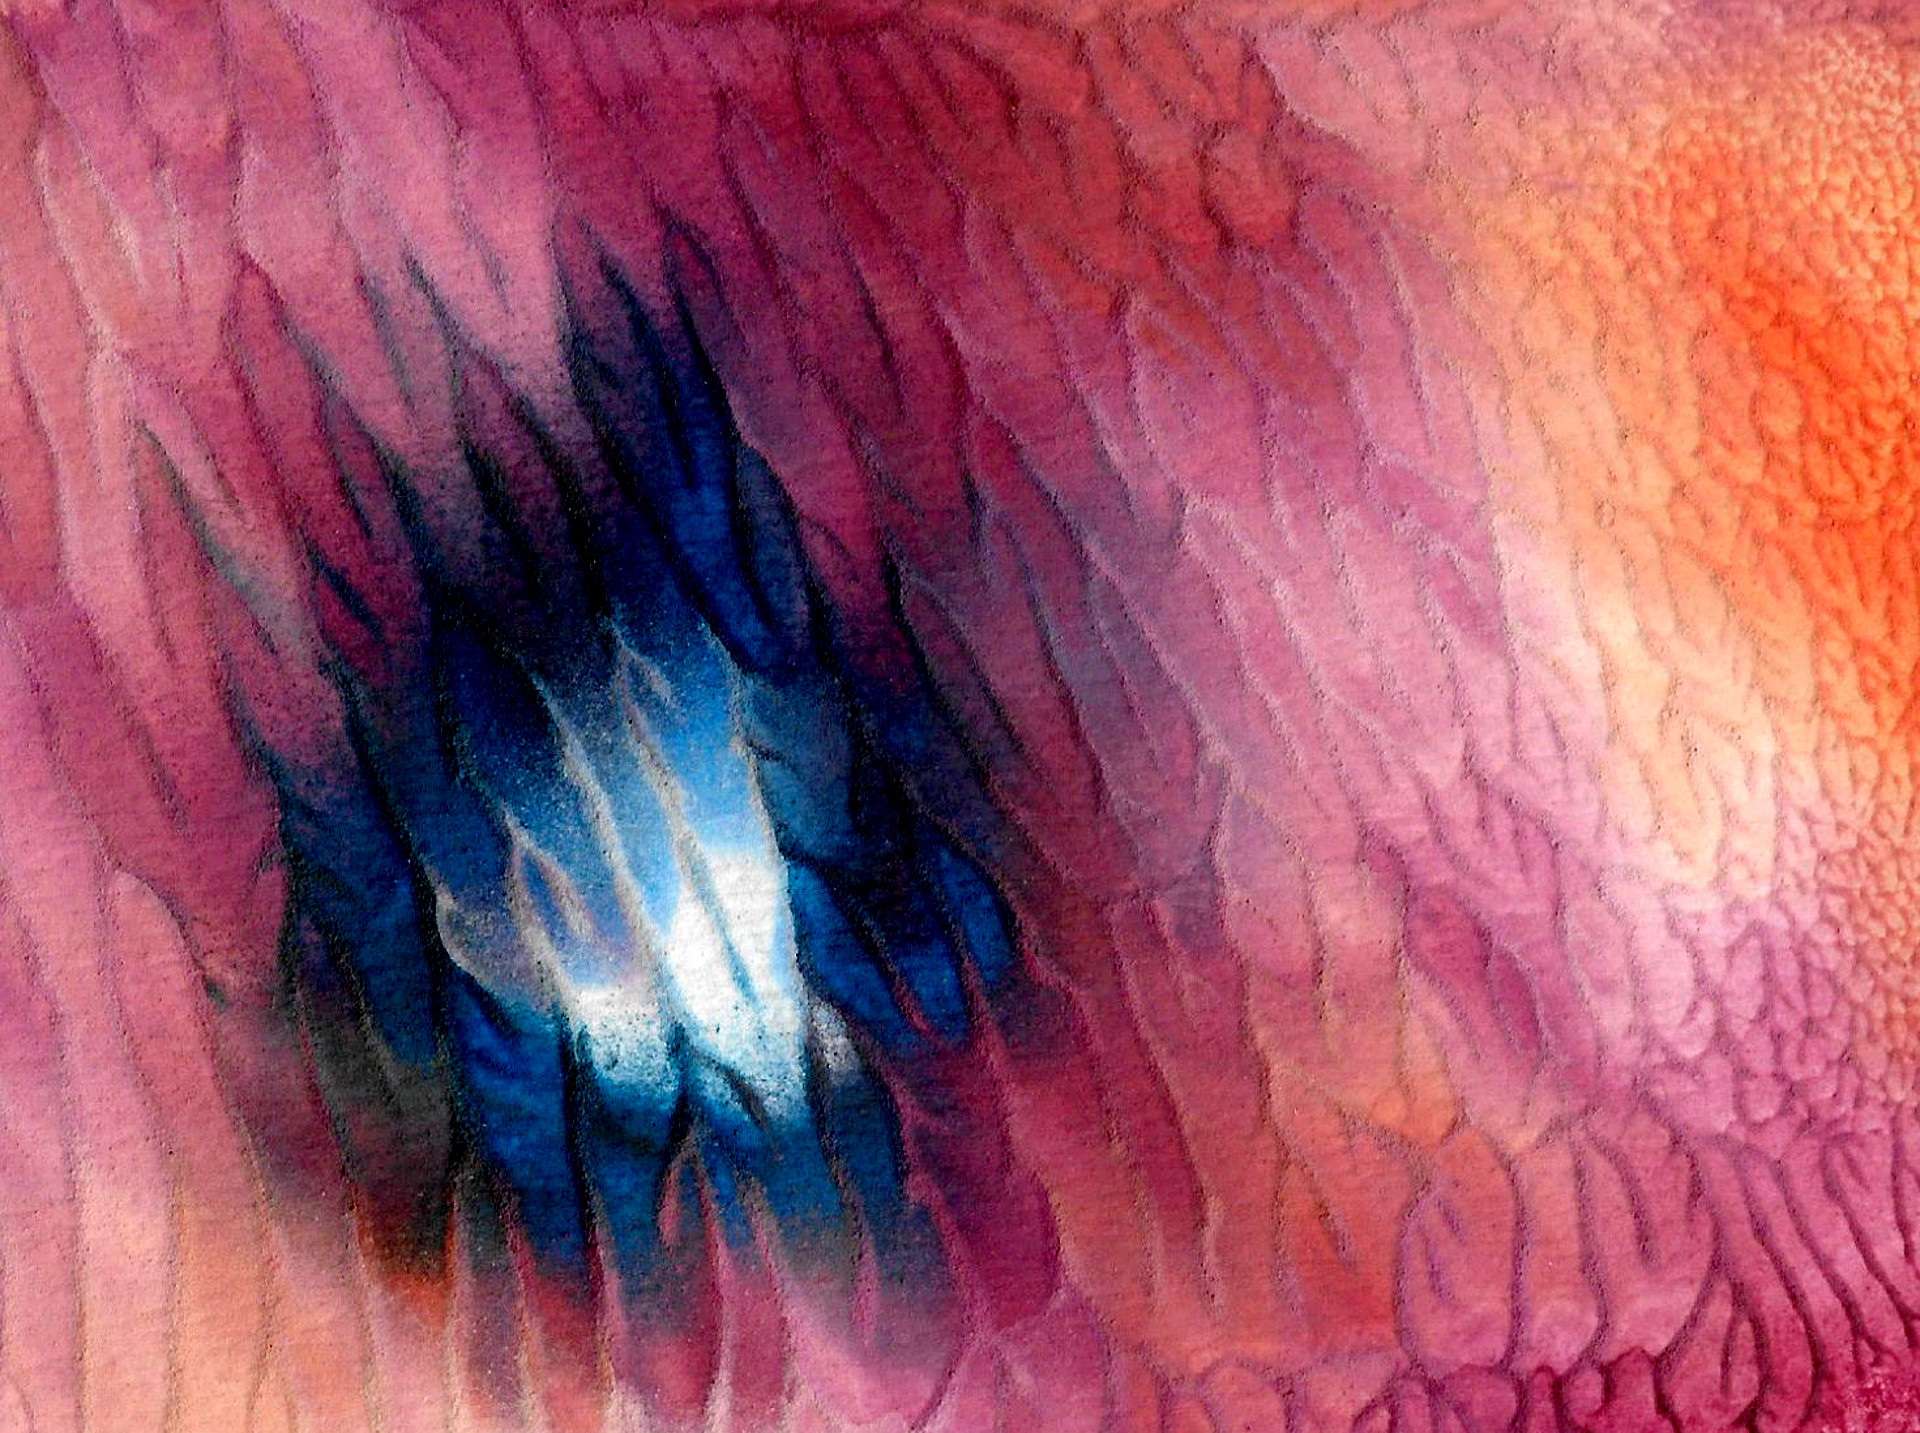
texture, red, color, blue, material, artwork, painting, art, eye, organ, modern art, acrylic paint, abstract art